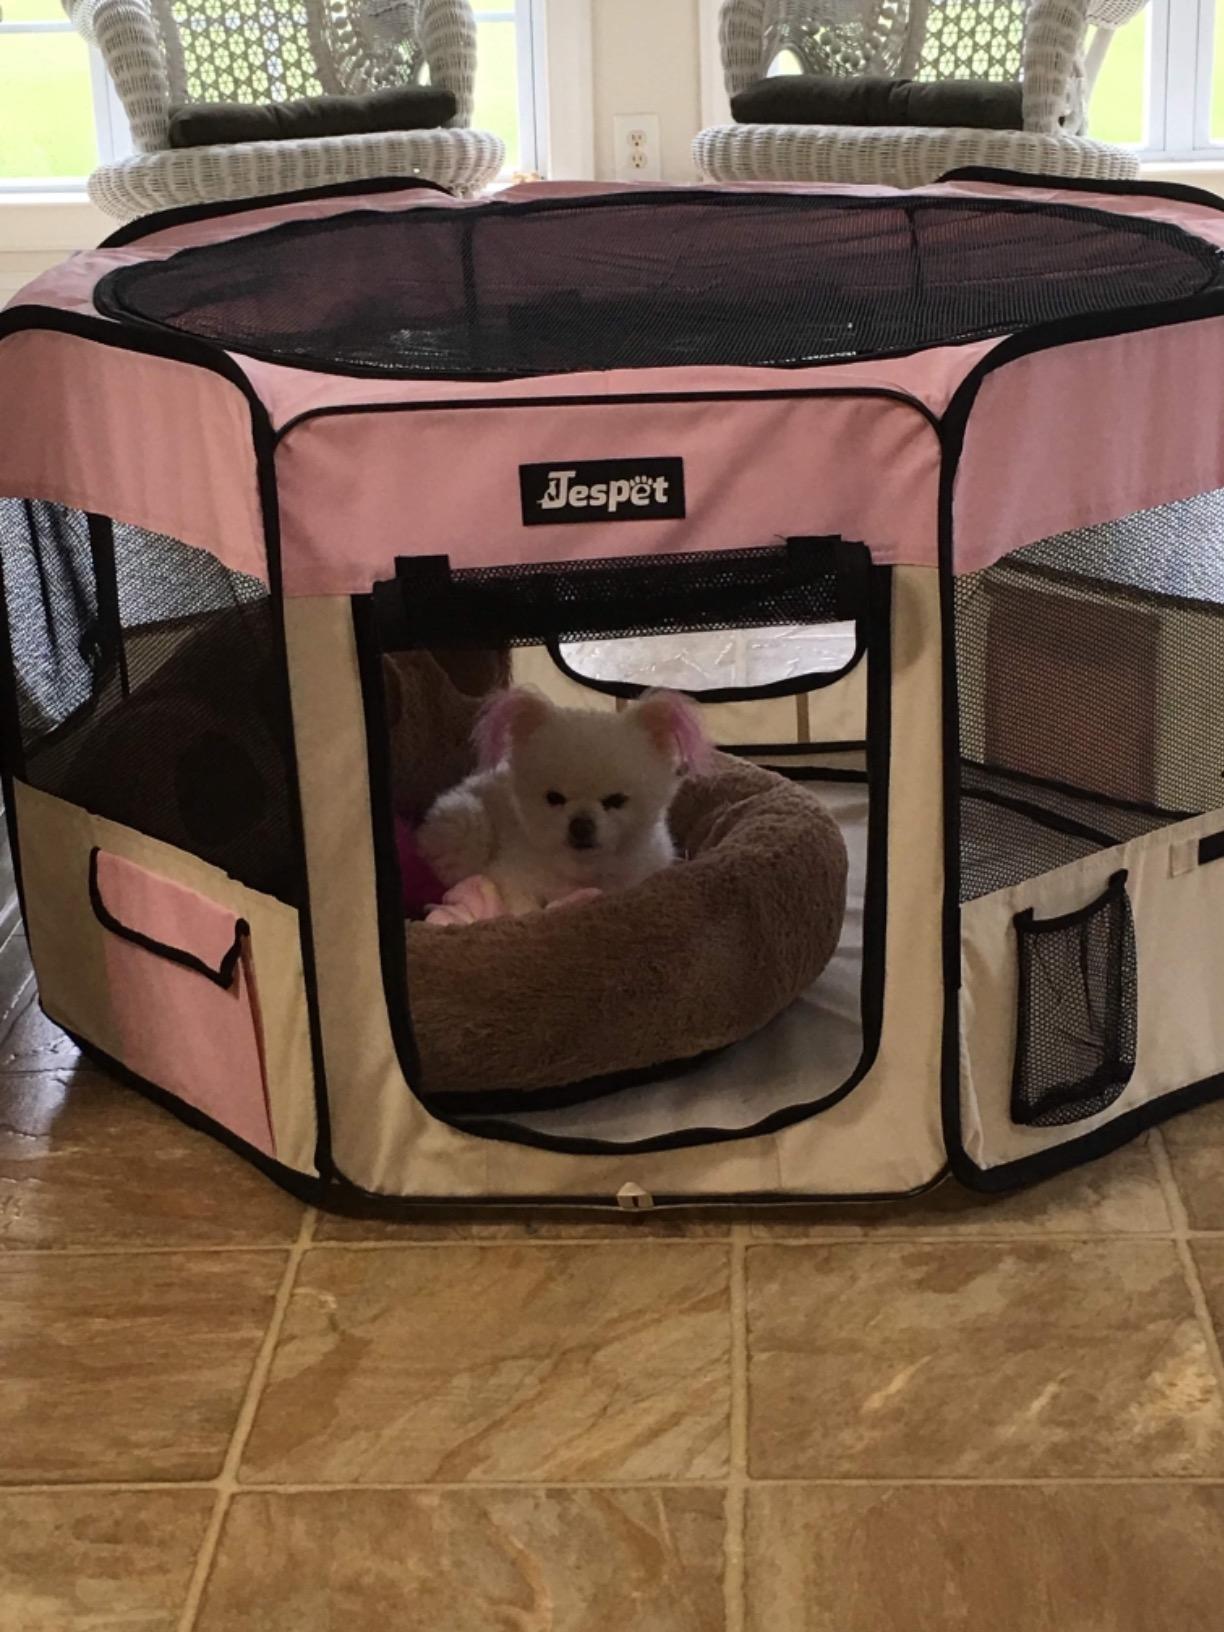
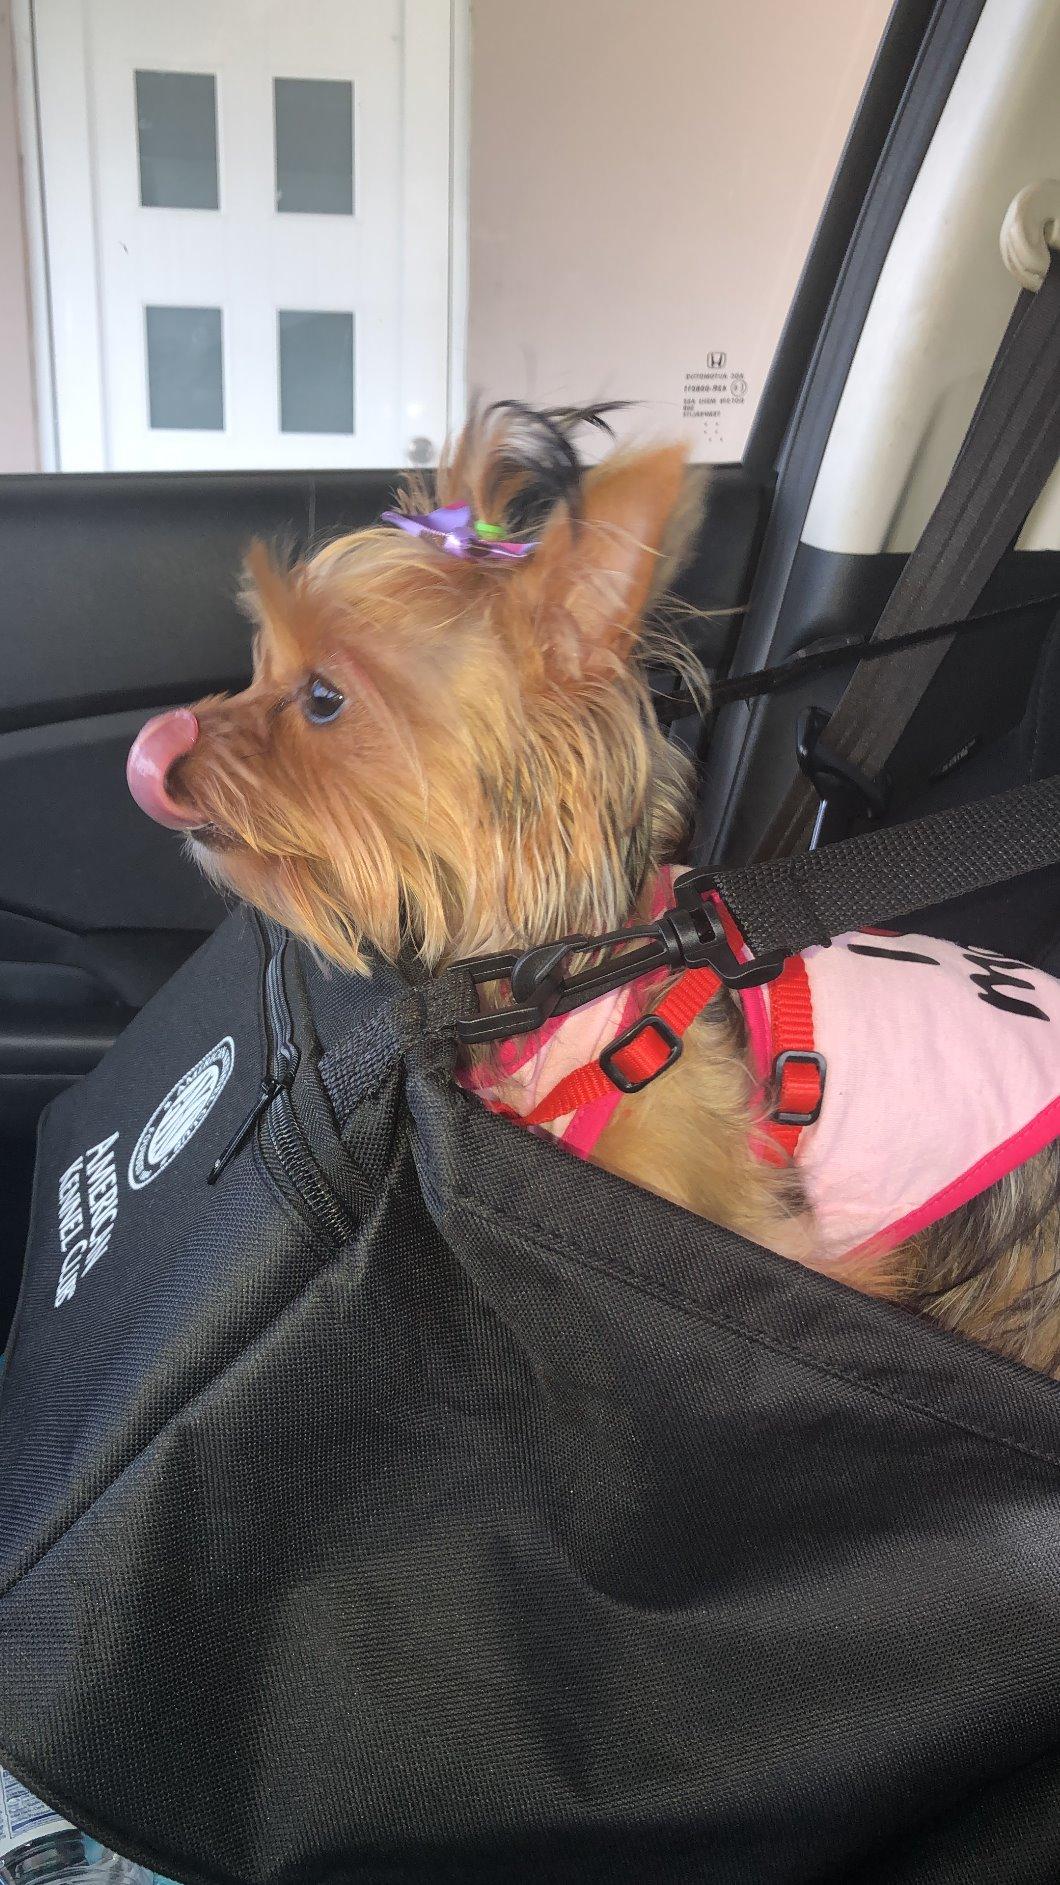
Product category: items_kennel
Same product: no